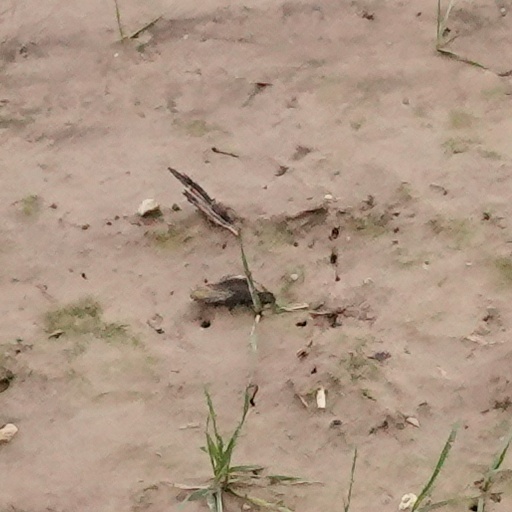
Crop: wheat